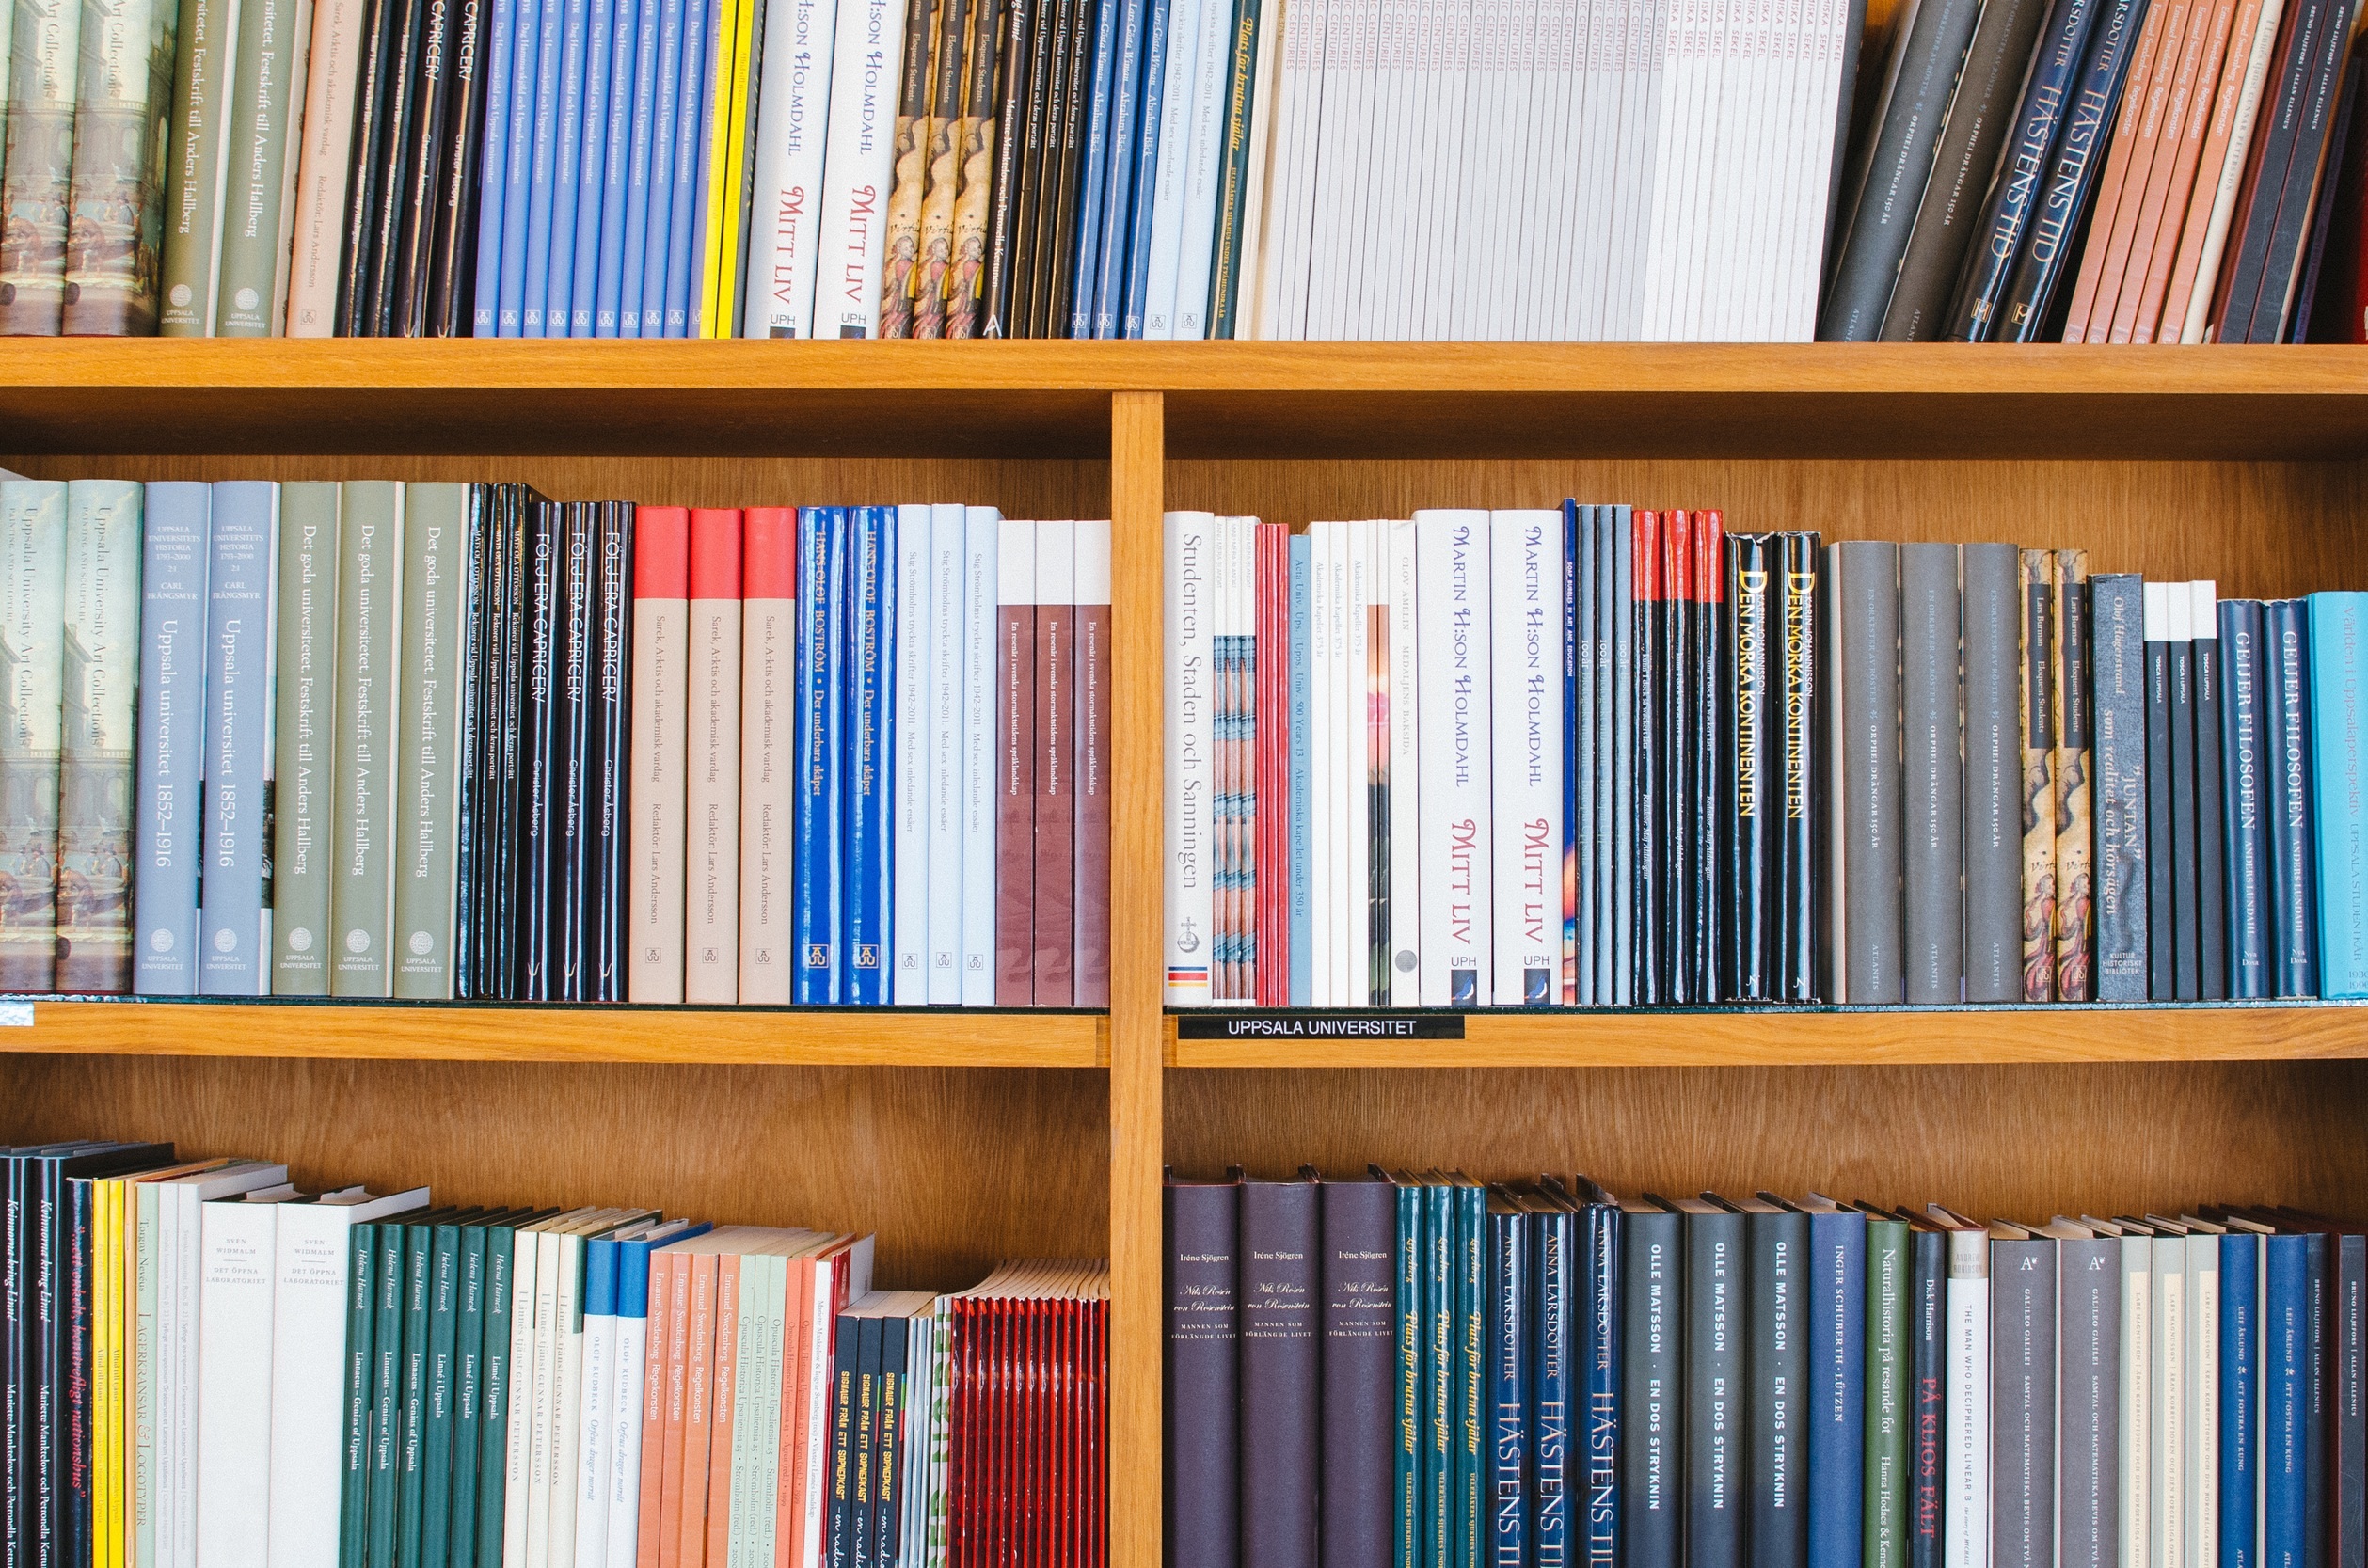
read, reading, shelf, stack, furniture, bookshelf, education, research, bookcase, bookstore, literature, study, library, books, university, school, shelving, studying, learning, educational, information, college, documents, wisdom, knowledge, educate, literary, volumes, publications